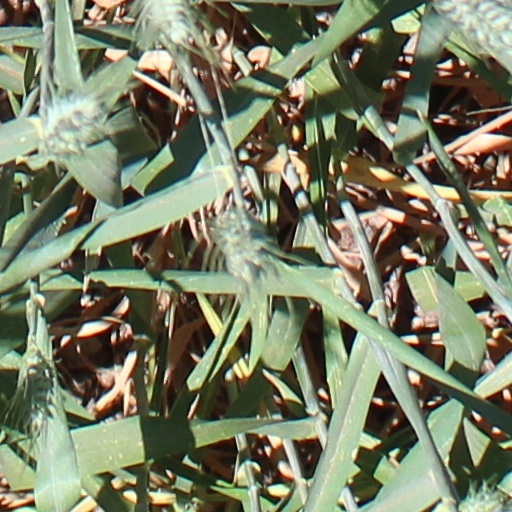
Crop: wheat